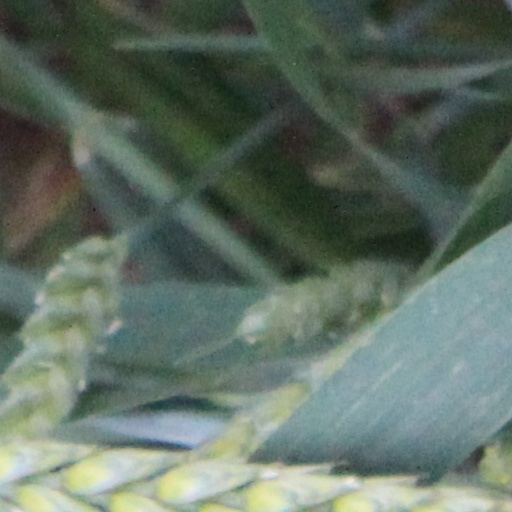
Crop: wheat